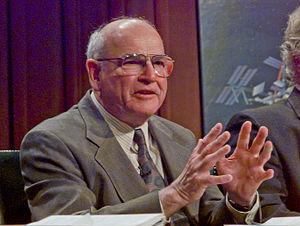
Le NASA Astrobiology Institute a été fondé en 1998 par la NASA pour développer le domaine de l'astrobiologie et donner un cadre scientifique aux missions spatiales. Le NAI est une organisation virtuelle, en ce sens qu'elle existe à travers des équipes de recherche situés dans des institutions académiques, des laboratoires de recherche et des centres de la NASA. Ces équipes, provenant de partout aux États-Unis, font l'objet d'une sélection très stricte. Le NAI subventionne ainsi la recherche et la formation en astrobiologie de plus de 700 scientifiques et éducateurs.